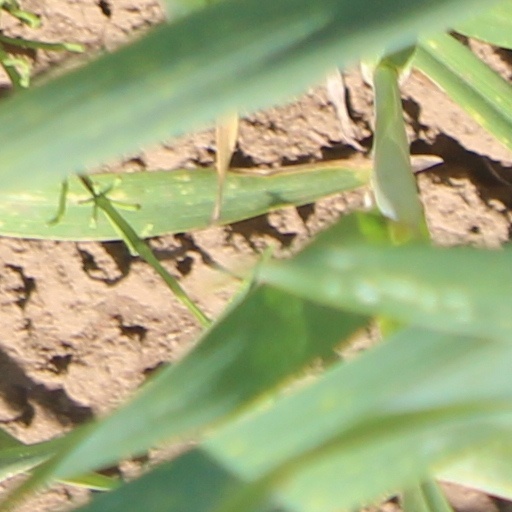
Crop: wheat